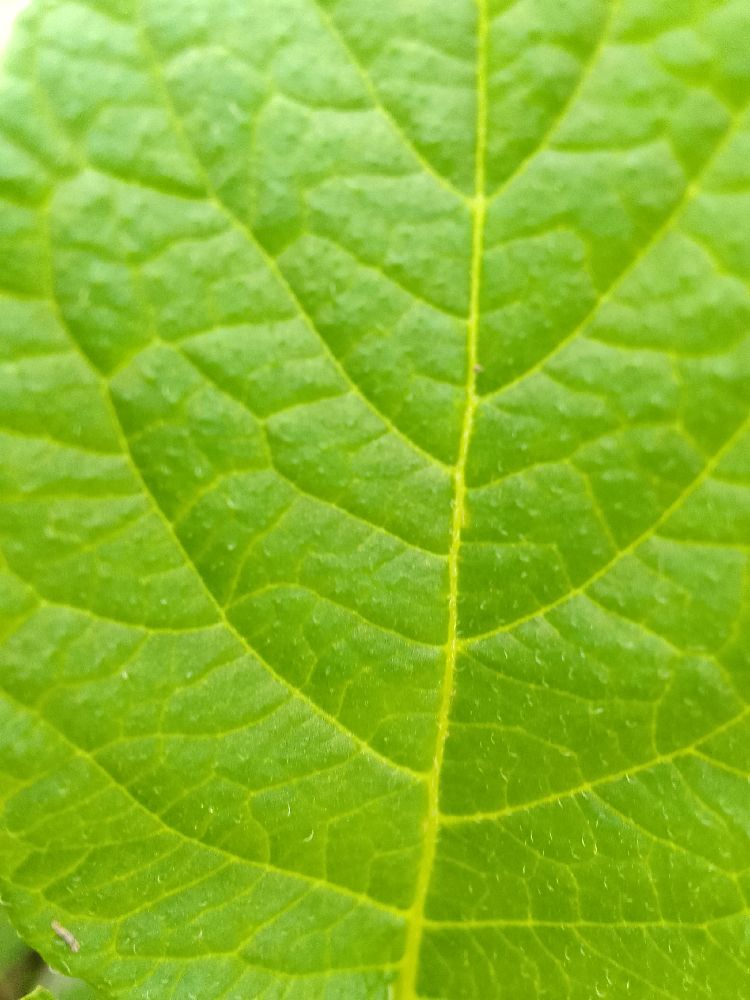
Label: Healthy